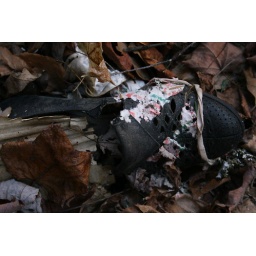
clarence newton road - near blowing rock - january 1 2009